Ficedula

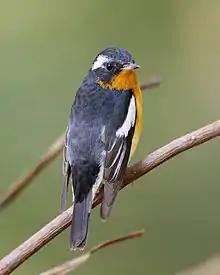
Male mugimaki flycatcher

Formerly, some authorities also considered the following species (or subspecies) as species within the genus "Ficedula":